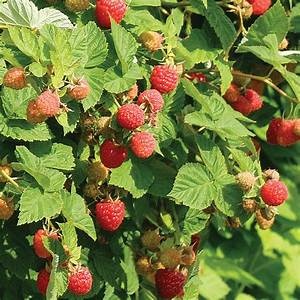
Label: raspberry